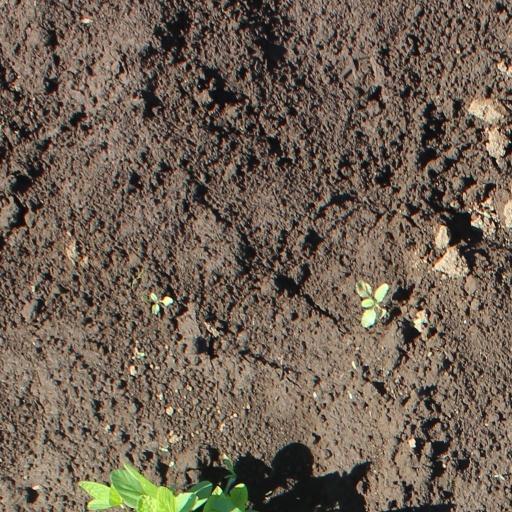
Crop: soybean